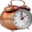
Label: clock